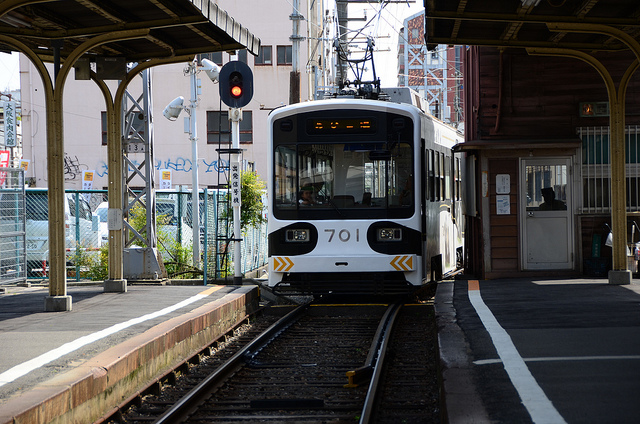
A white train merging towards a platform to make a stop.

A train coming into a train station in an urban area.

A white train with few people inside entering into the station.